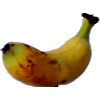
Label: Banana Lady Finger 1